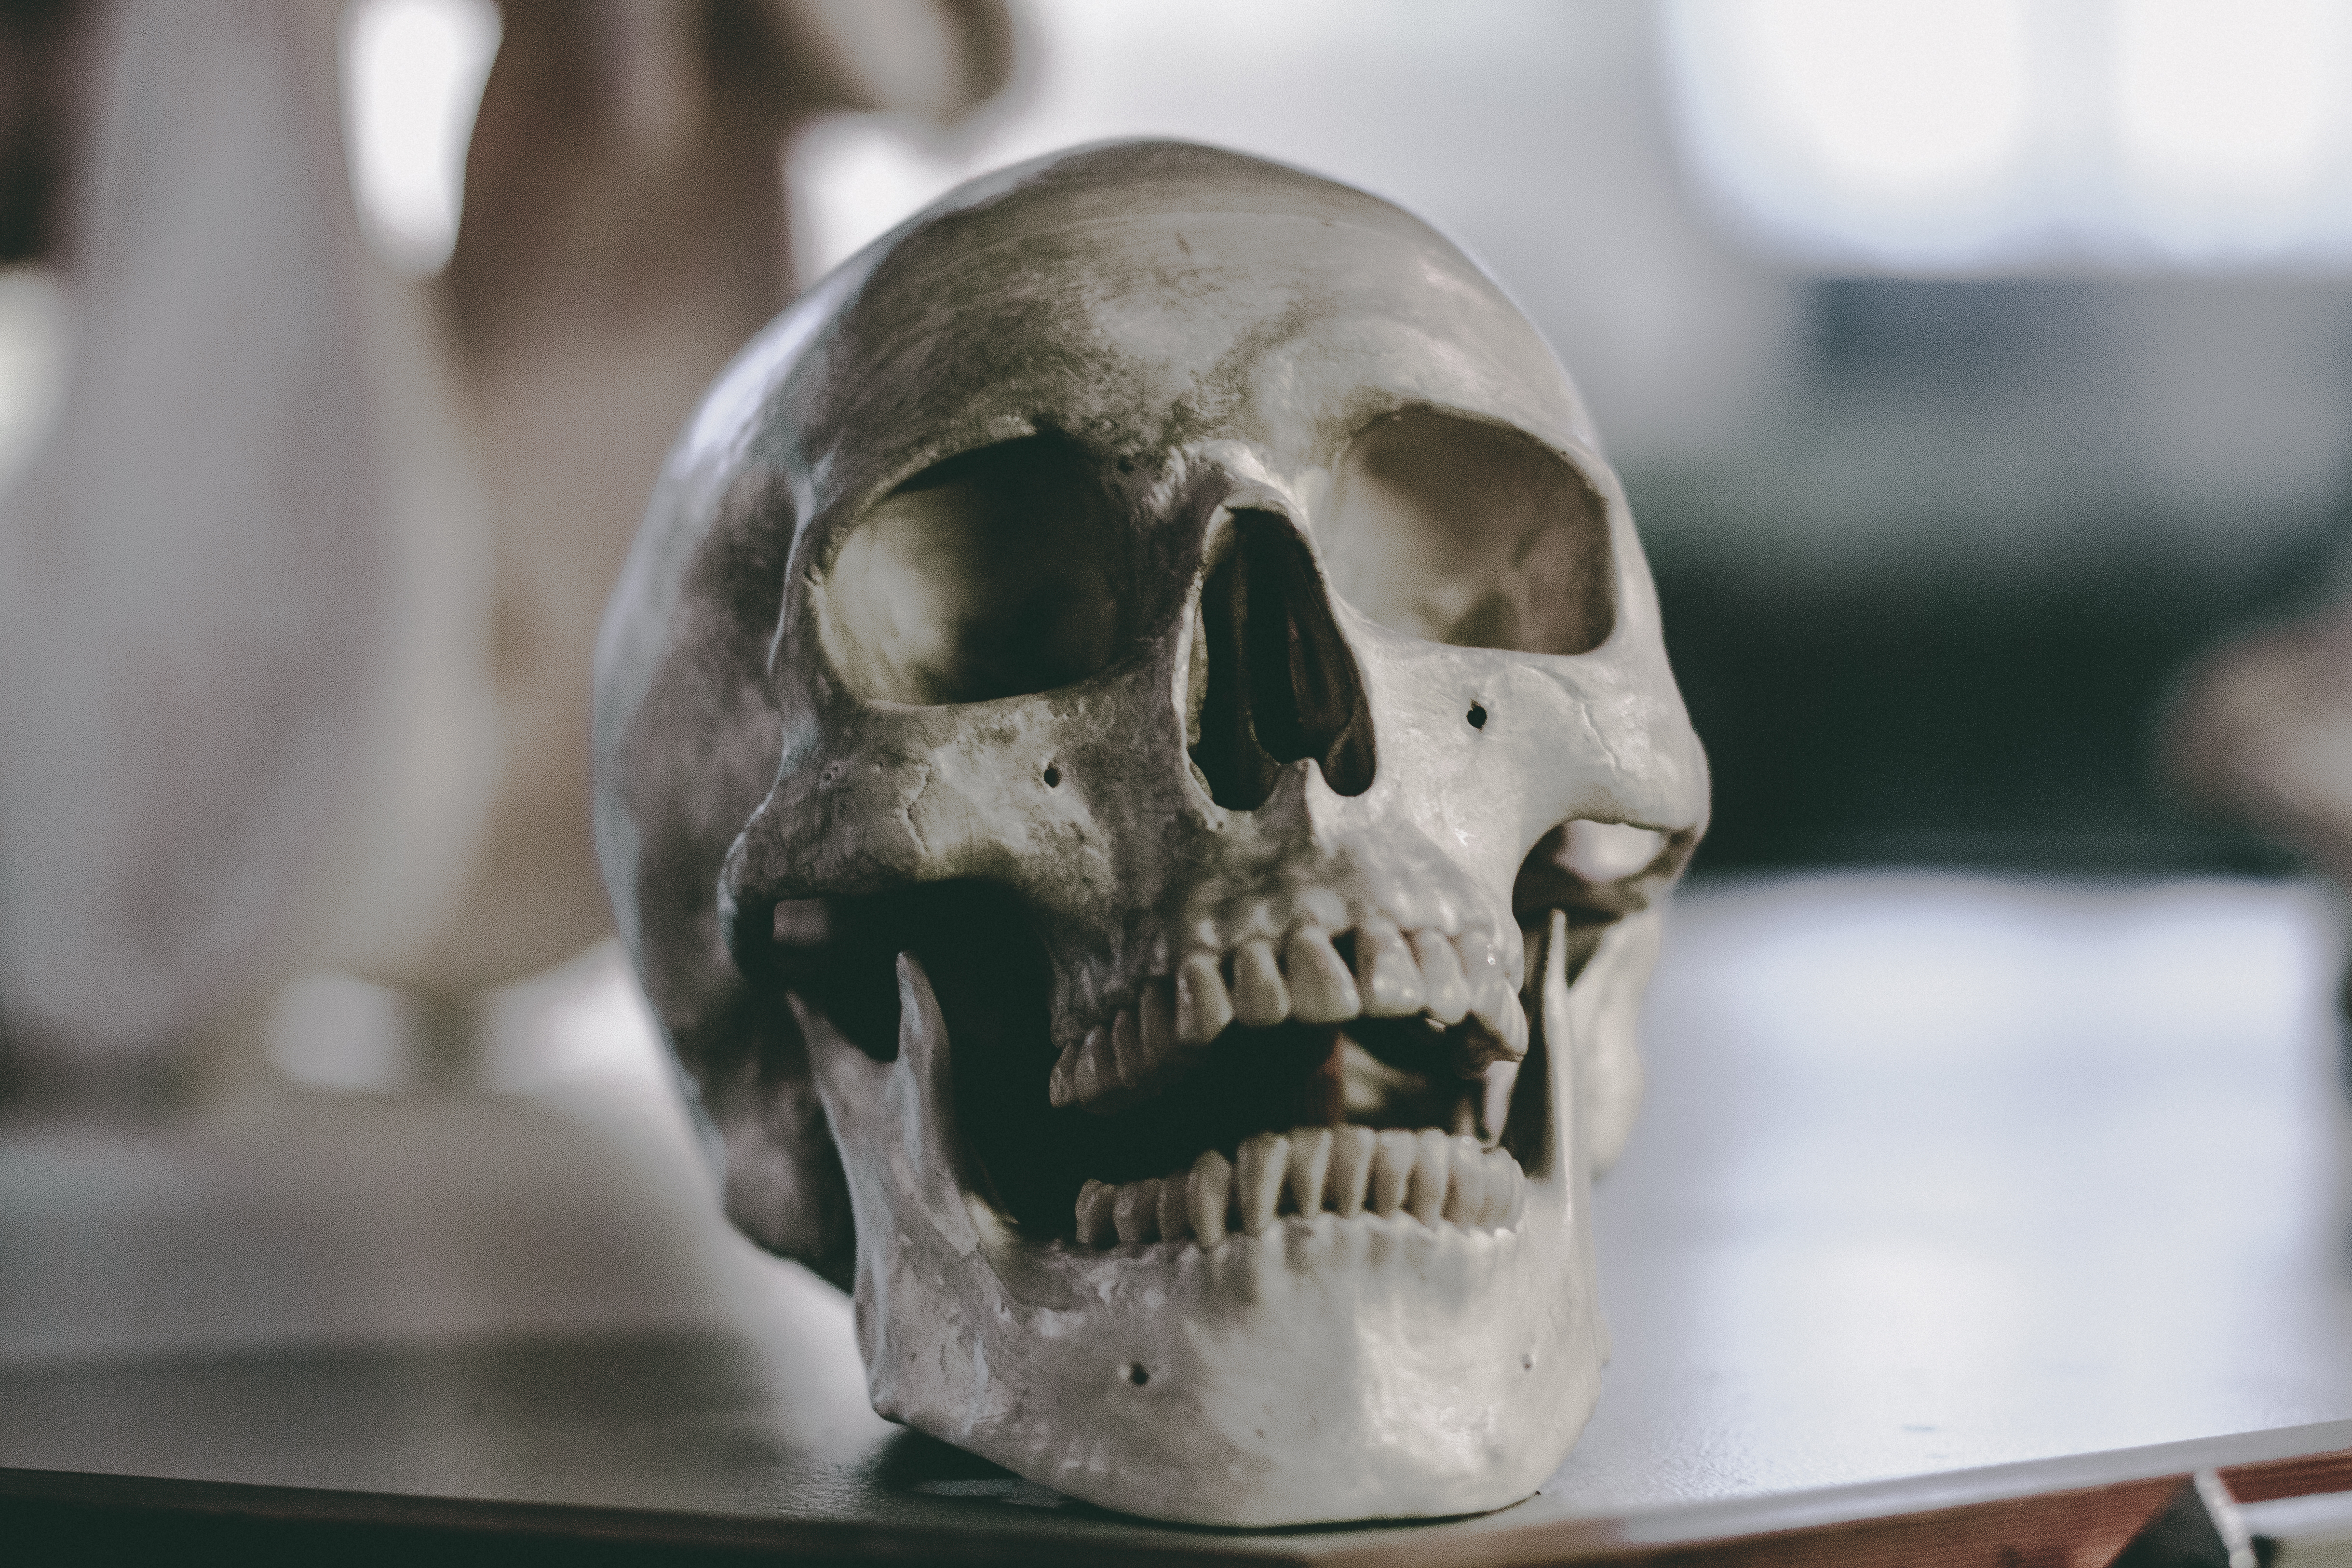
white, statue, skull, bone, sculpture, art, head, anatomy, carving, jaw, ancient history, human skull